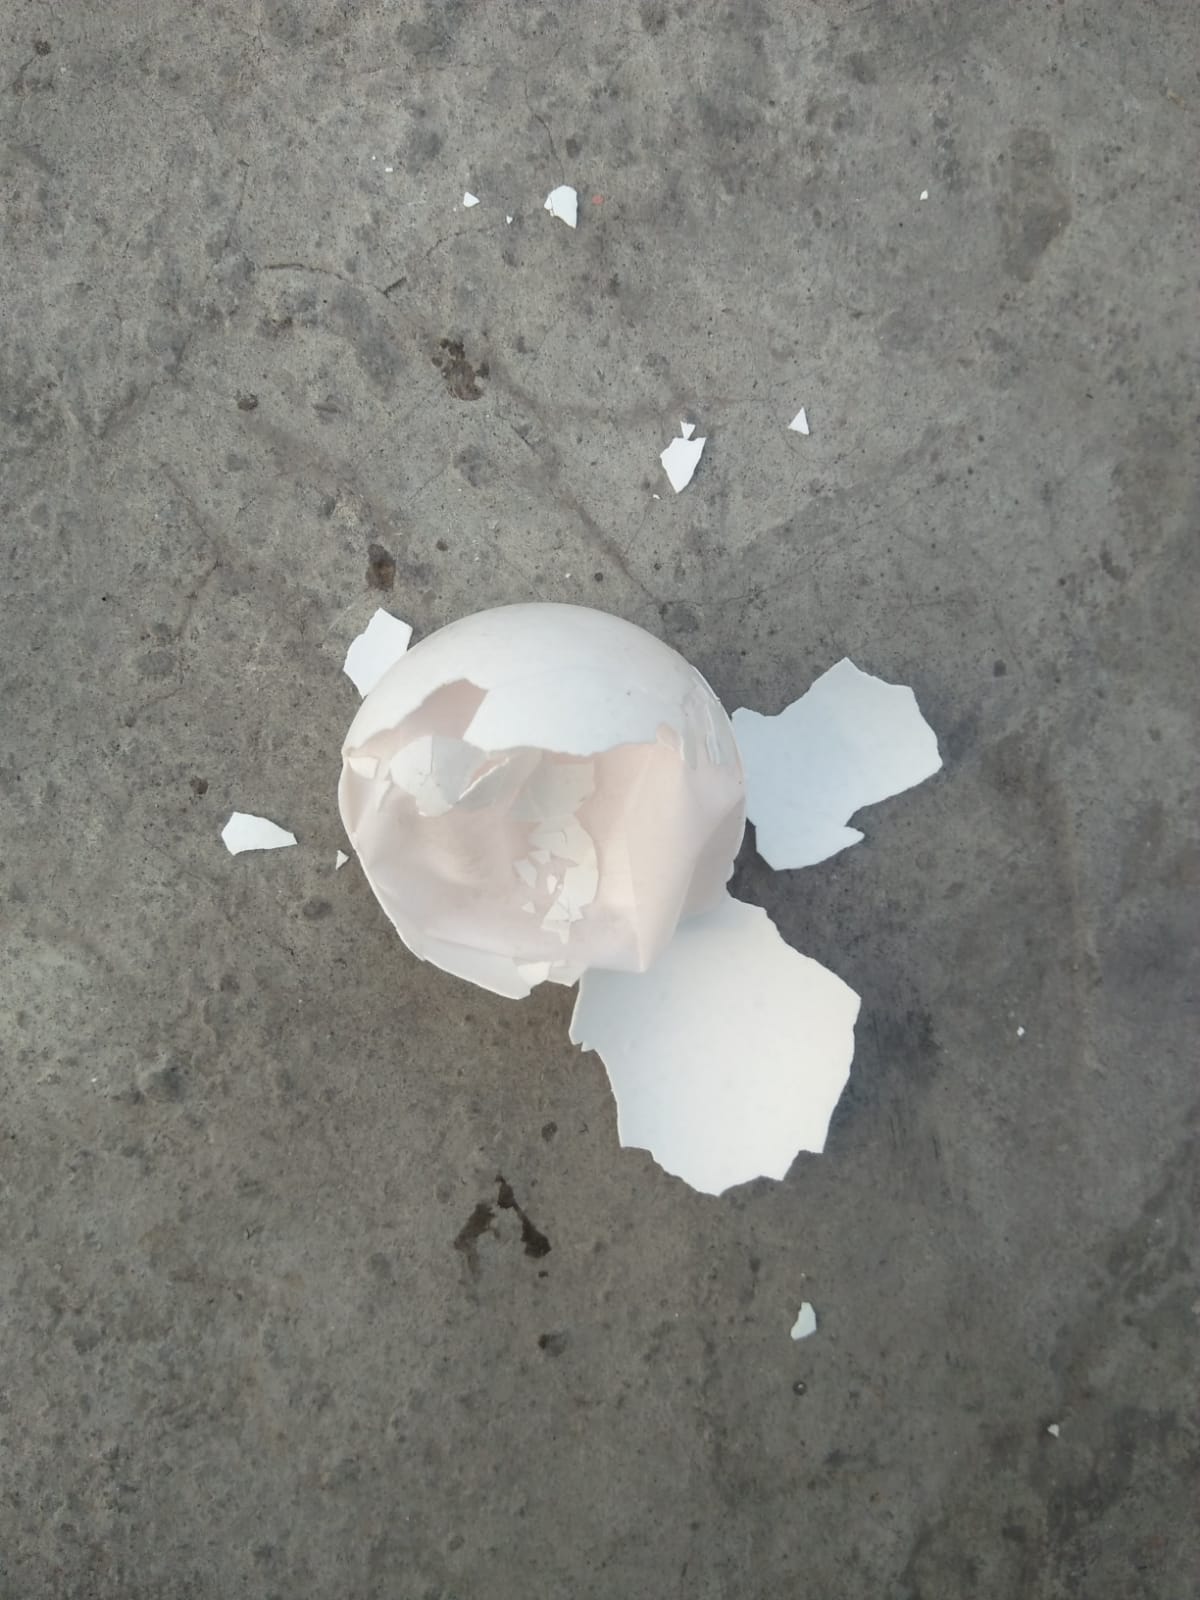
Label: eggshells